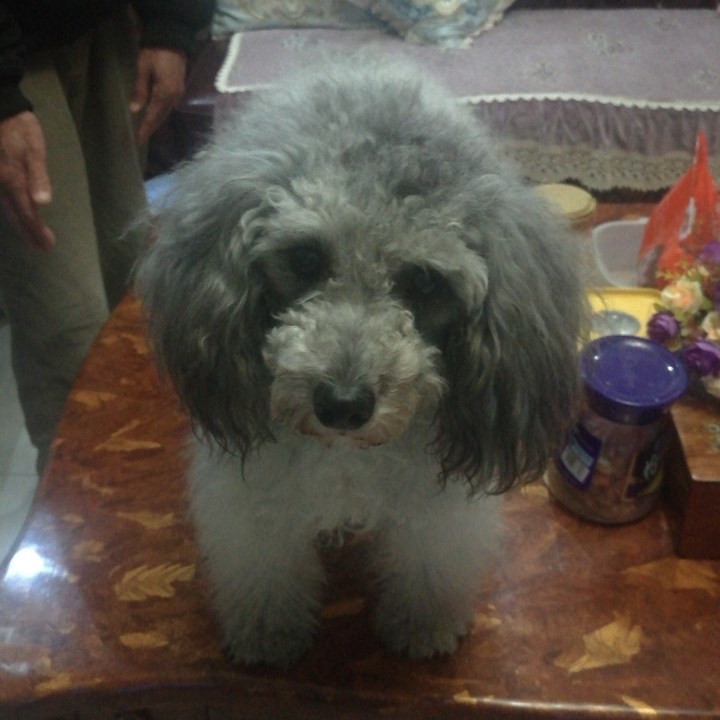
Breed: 7449-n000128-teddy